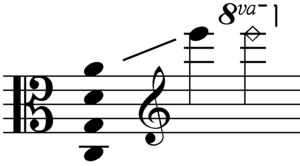
L'alto fait partie de la famille des instruments à cordes frottées. Il ressemble au violon, mais il est plus grand, plus épais, et plus grave. Sa gamme de fréquences fondamentales va de 128 Hz à 2 600 Hz.